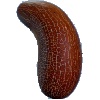
Label: Cucumber Ripe 1